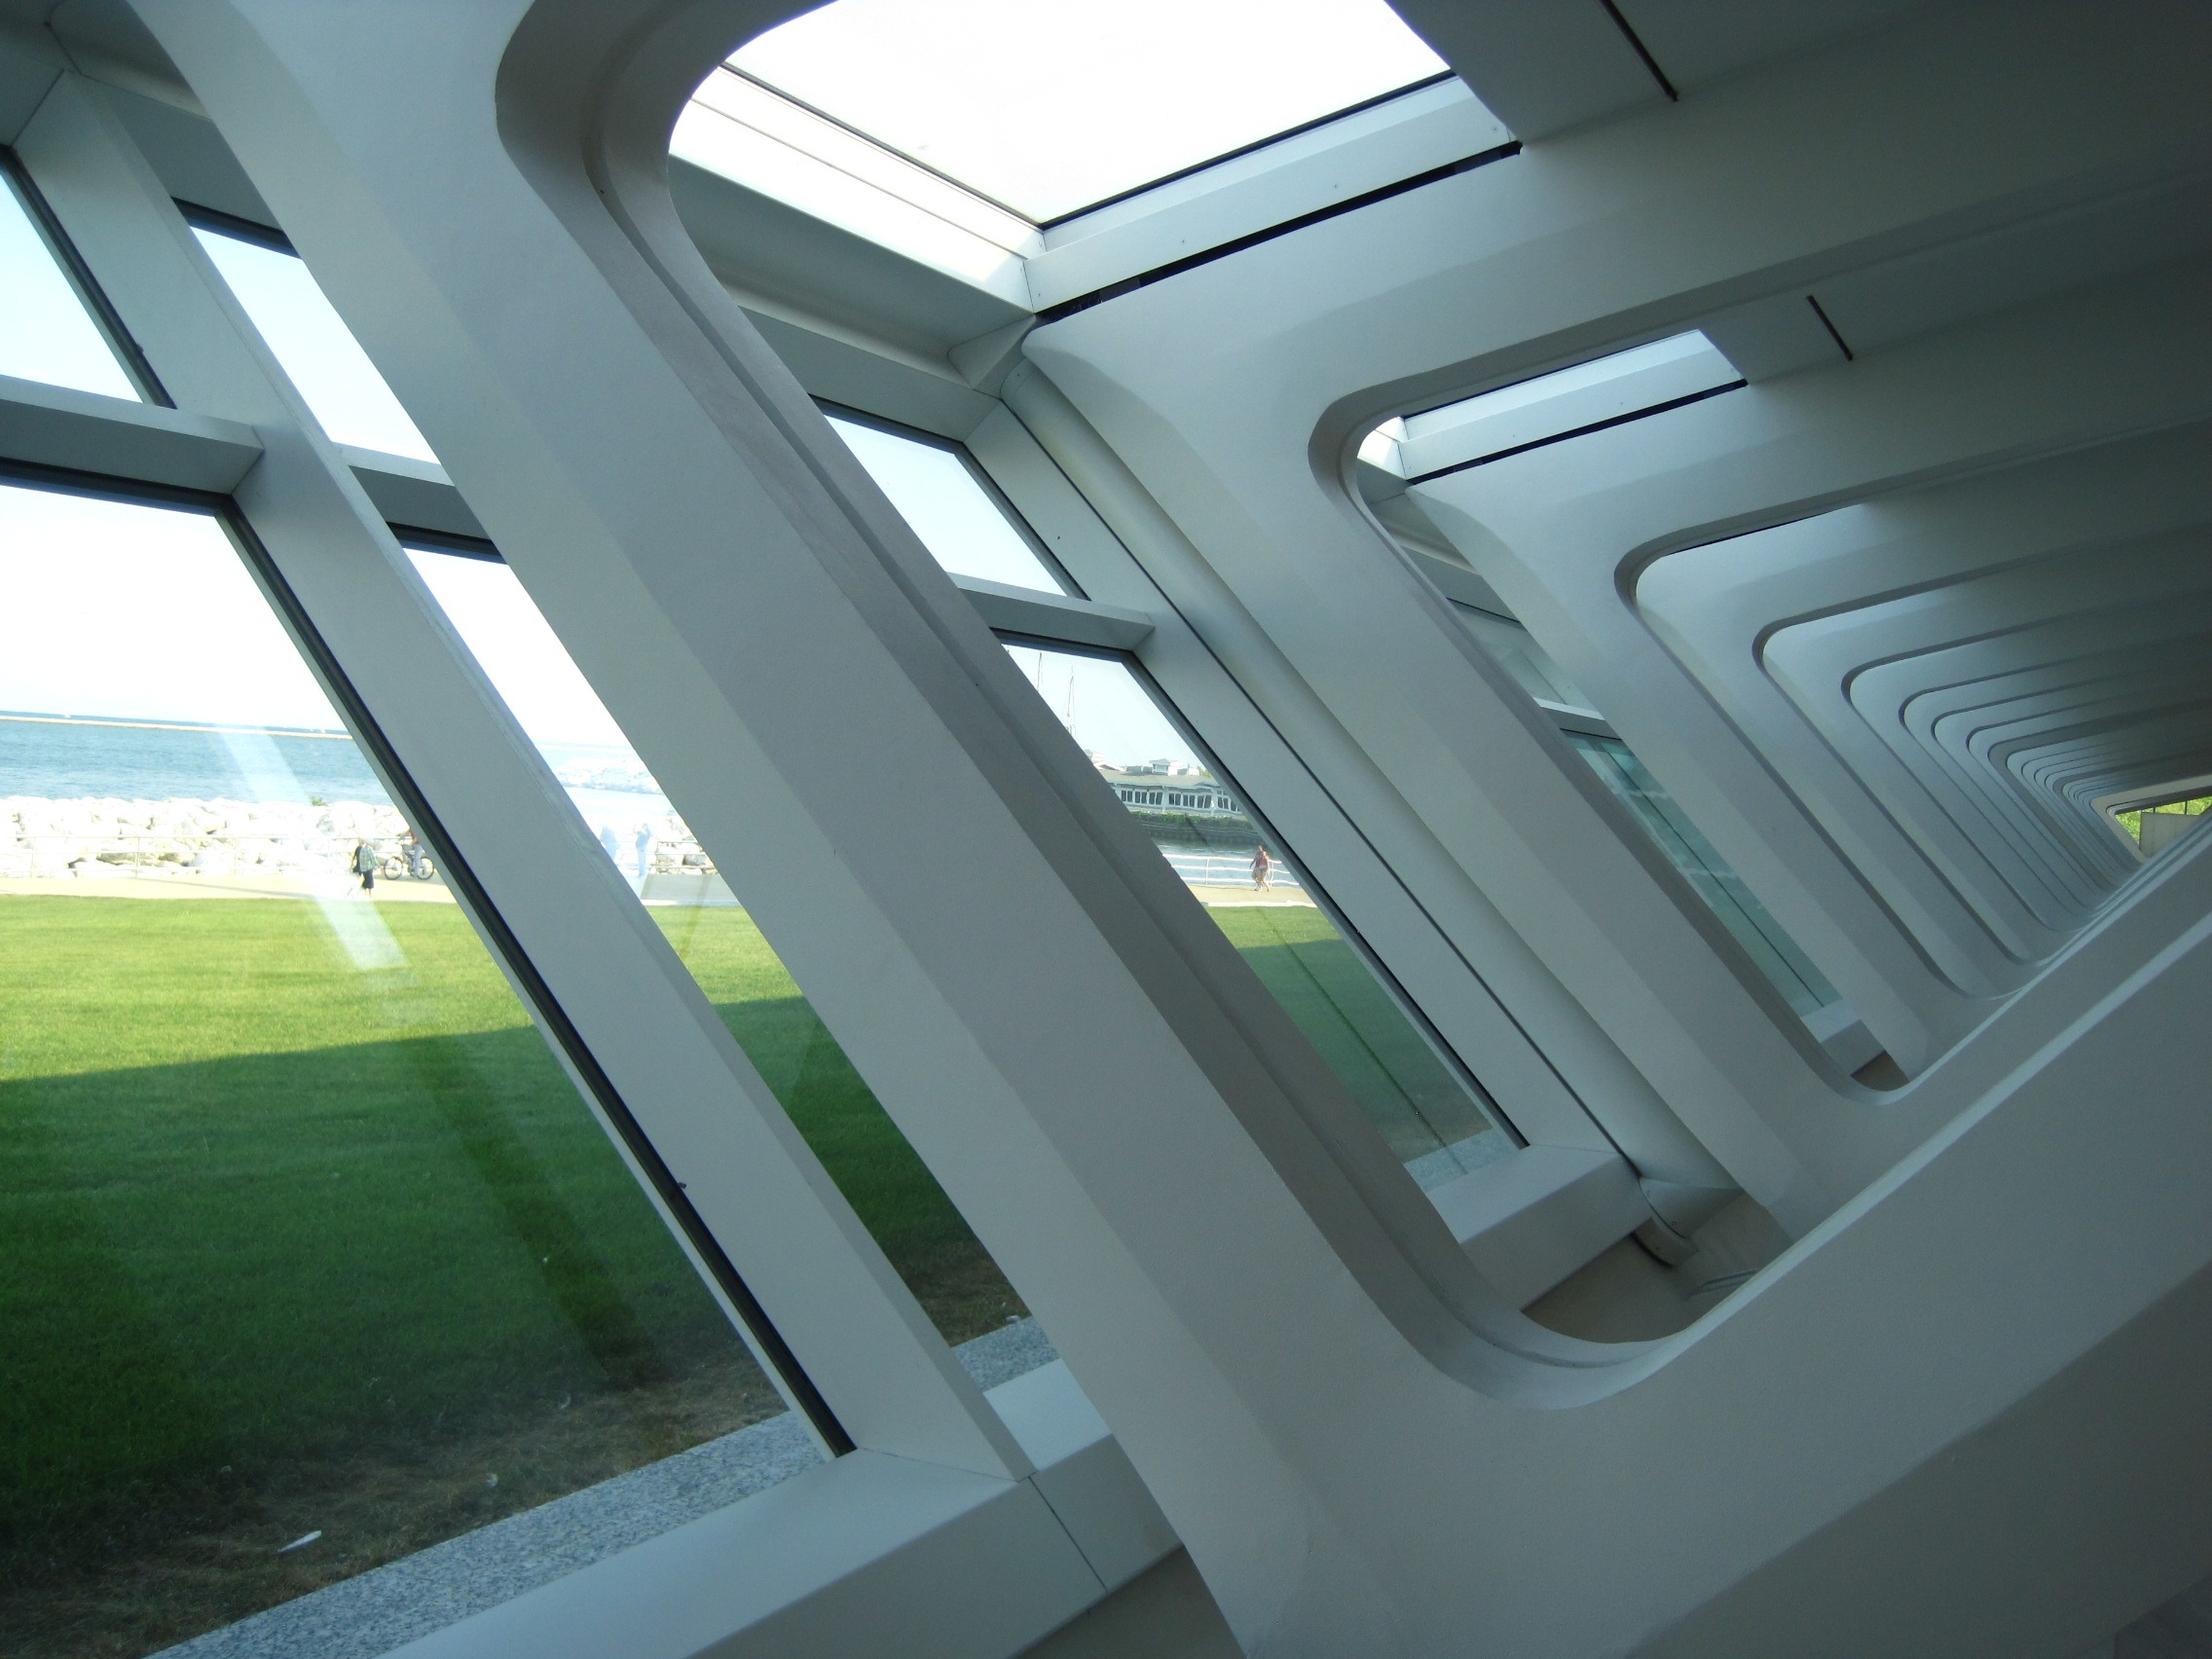
architecture, structure, interior, window, ceiling, museum, facade, professional, modern, stadium, interior design, engineering, design, architectural, wisconsin, milwaukee, architecture design, daylighting, sport venue